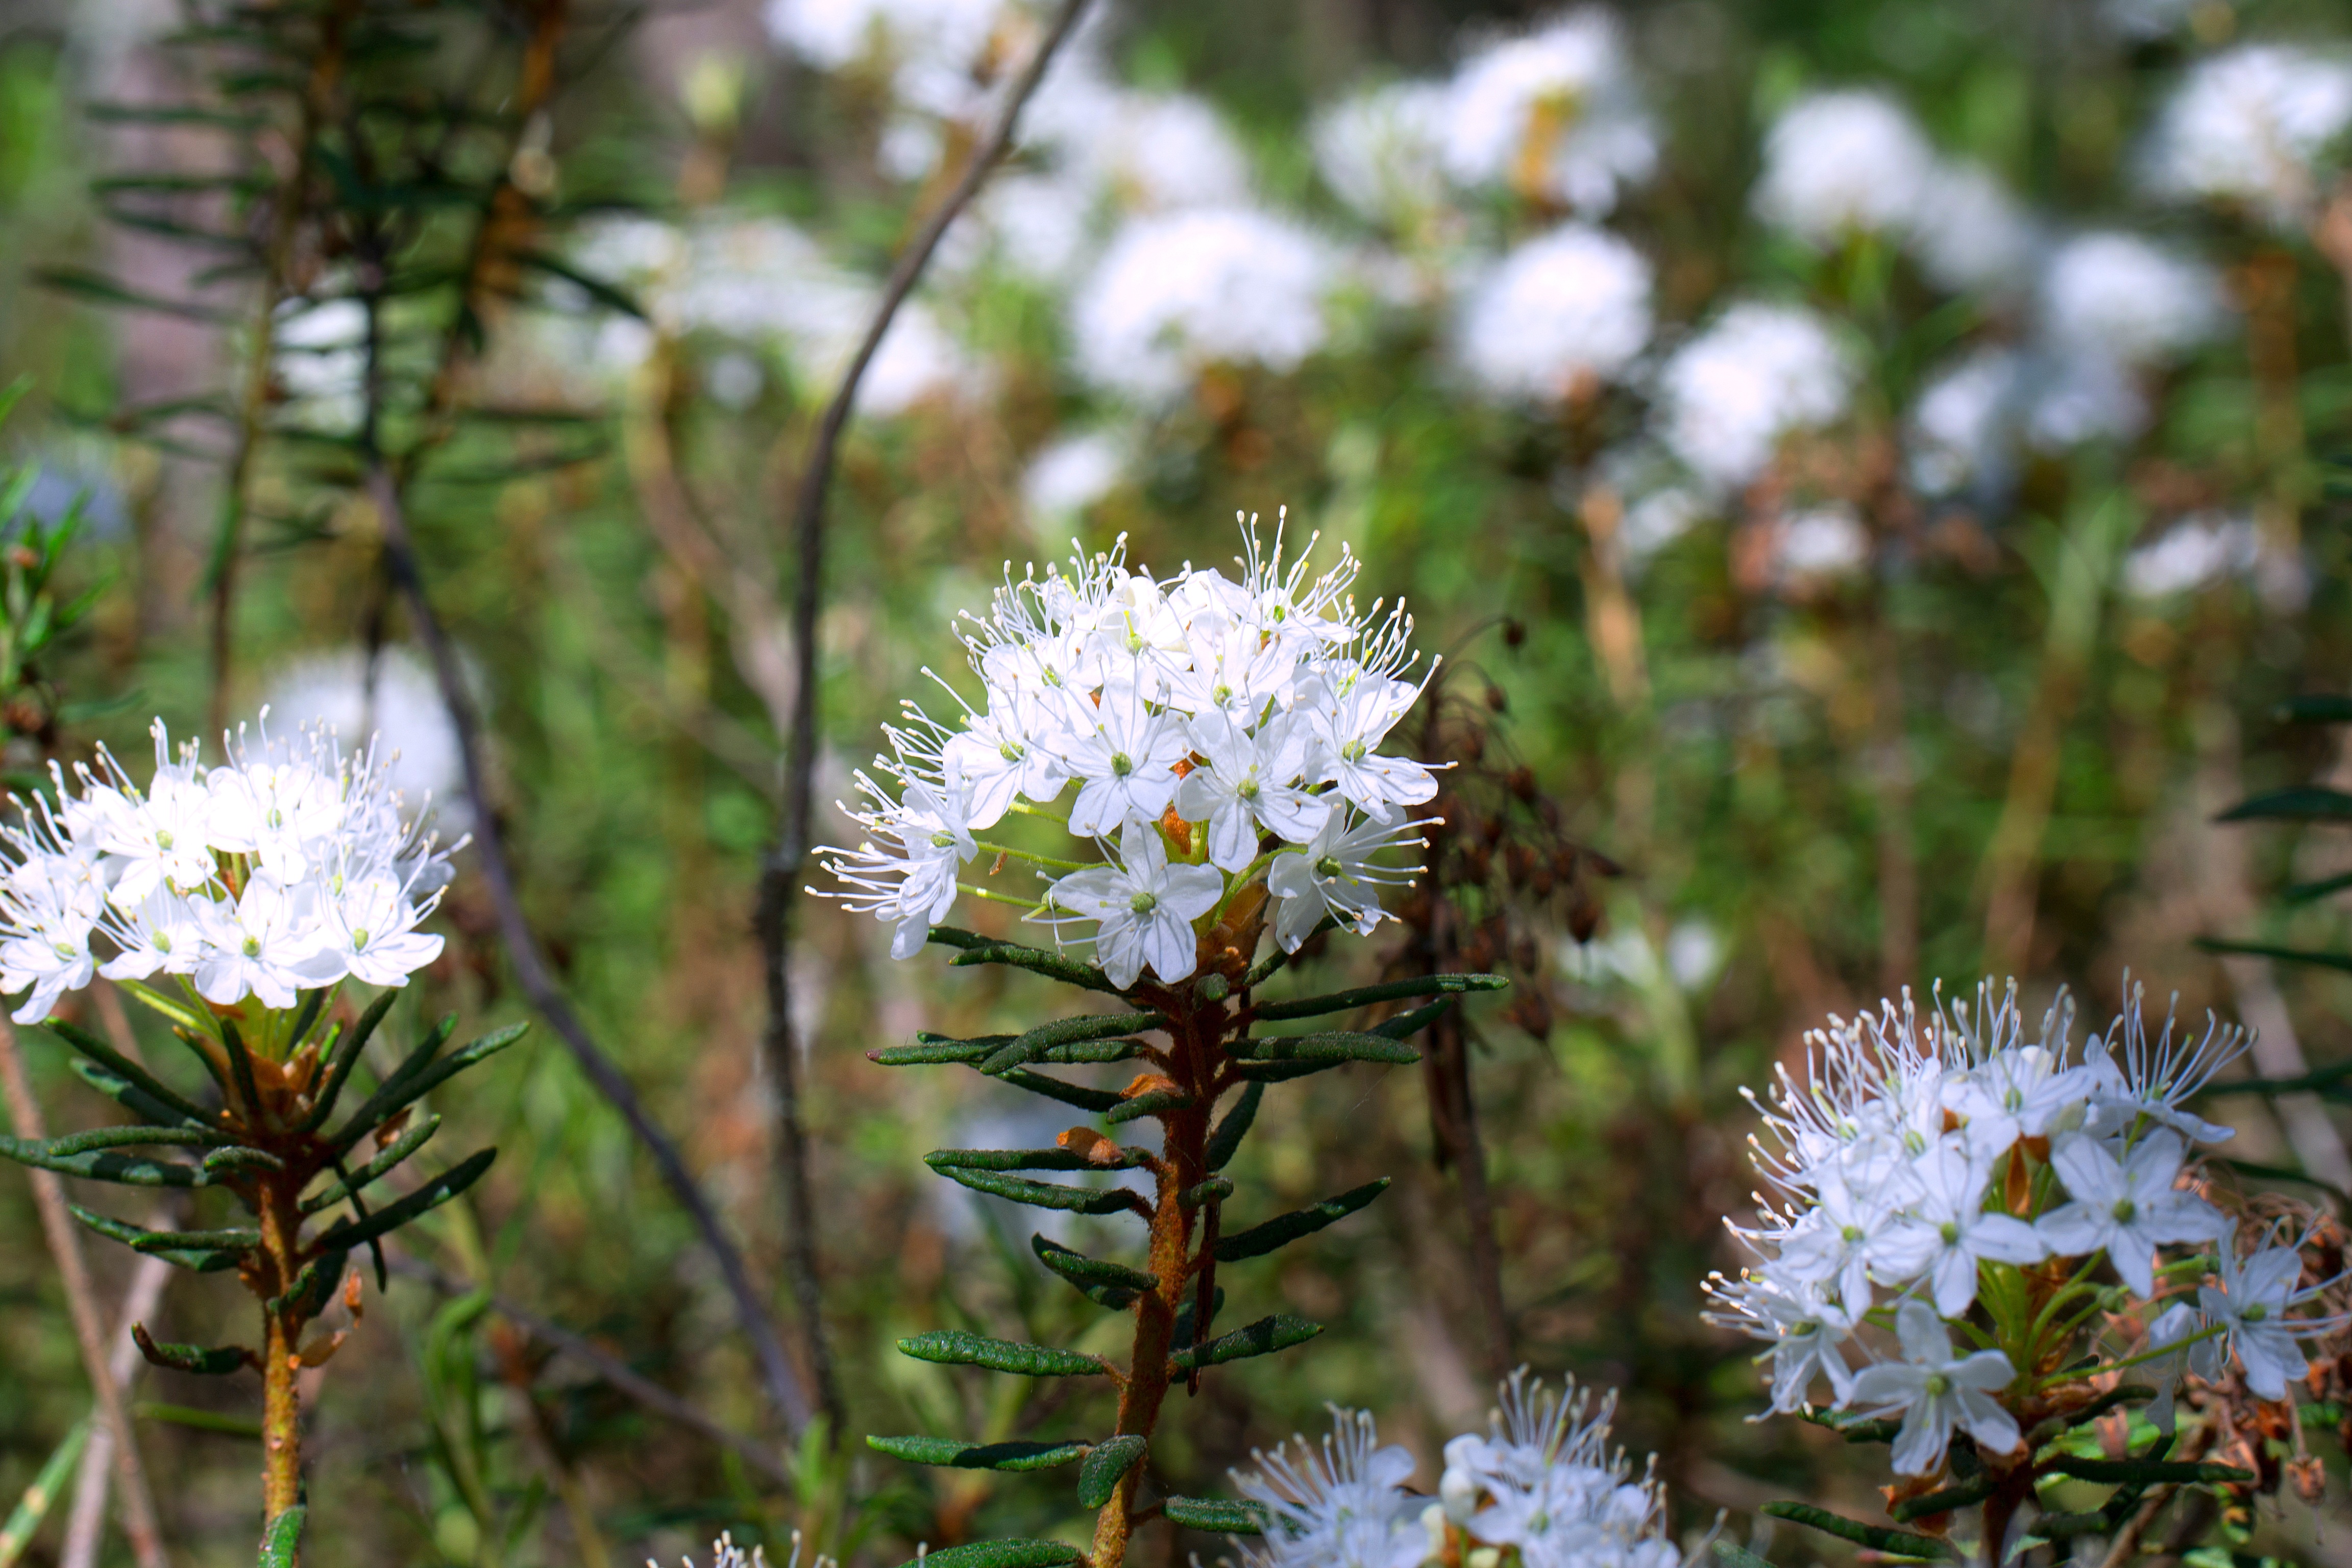
nature, swamp, branch, blossom, plant, white, flower, produce, evergreen, botany, garden, flora, wildflower, shrub, wetland, flowering plant, marsh tea, land plant